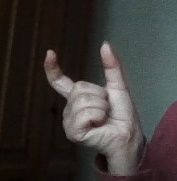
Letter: nun